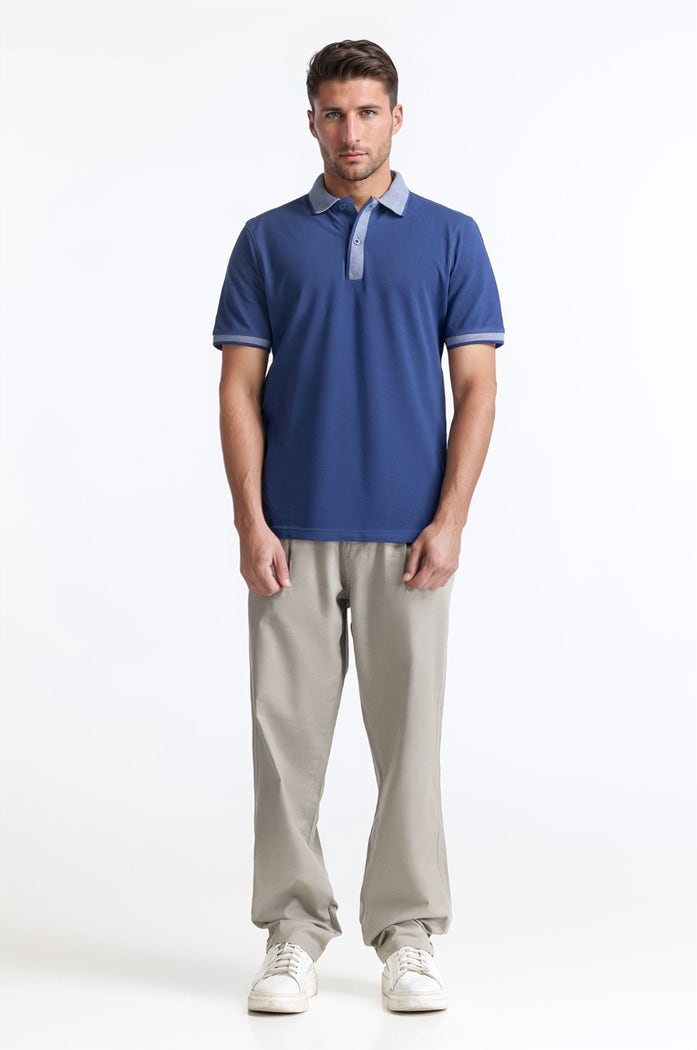
blue slim fit polo shirt